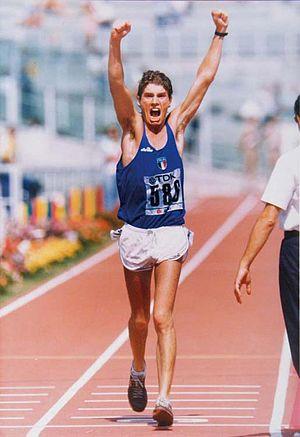
Raffaello Ducceschi est un athlète italien, spécialiste de la marche. Il est ensuite devenu designer graphique.